Brett Favre

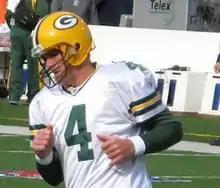
Favre in 2006

Favre led the Packers to an NFL record 29 consecutive home wins (25 regular season, 4 post season) until they were defeated by the Minnesota Vikings on "Monday Night Football" on October 5, 1998. Favre's record for consecutive regular season home wins stood until 2010 when Tom Brady led the New England Patriots to a home victory over the New York Jets on December 6, 2010. Despite Brady and the Patriots surpassing the regular season mark for consecutive home victories, the combined regular season plus post season mark remains an NFL record for Favre since the Patriots had their combined regular and post season streak interrupted by a home playoff loss to the Baltimore Ravens on January 10, 2010.